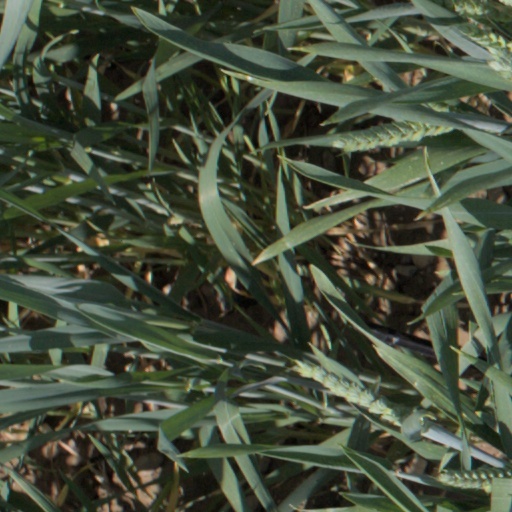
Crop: wheat